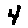
Label: 4